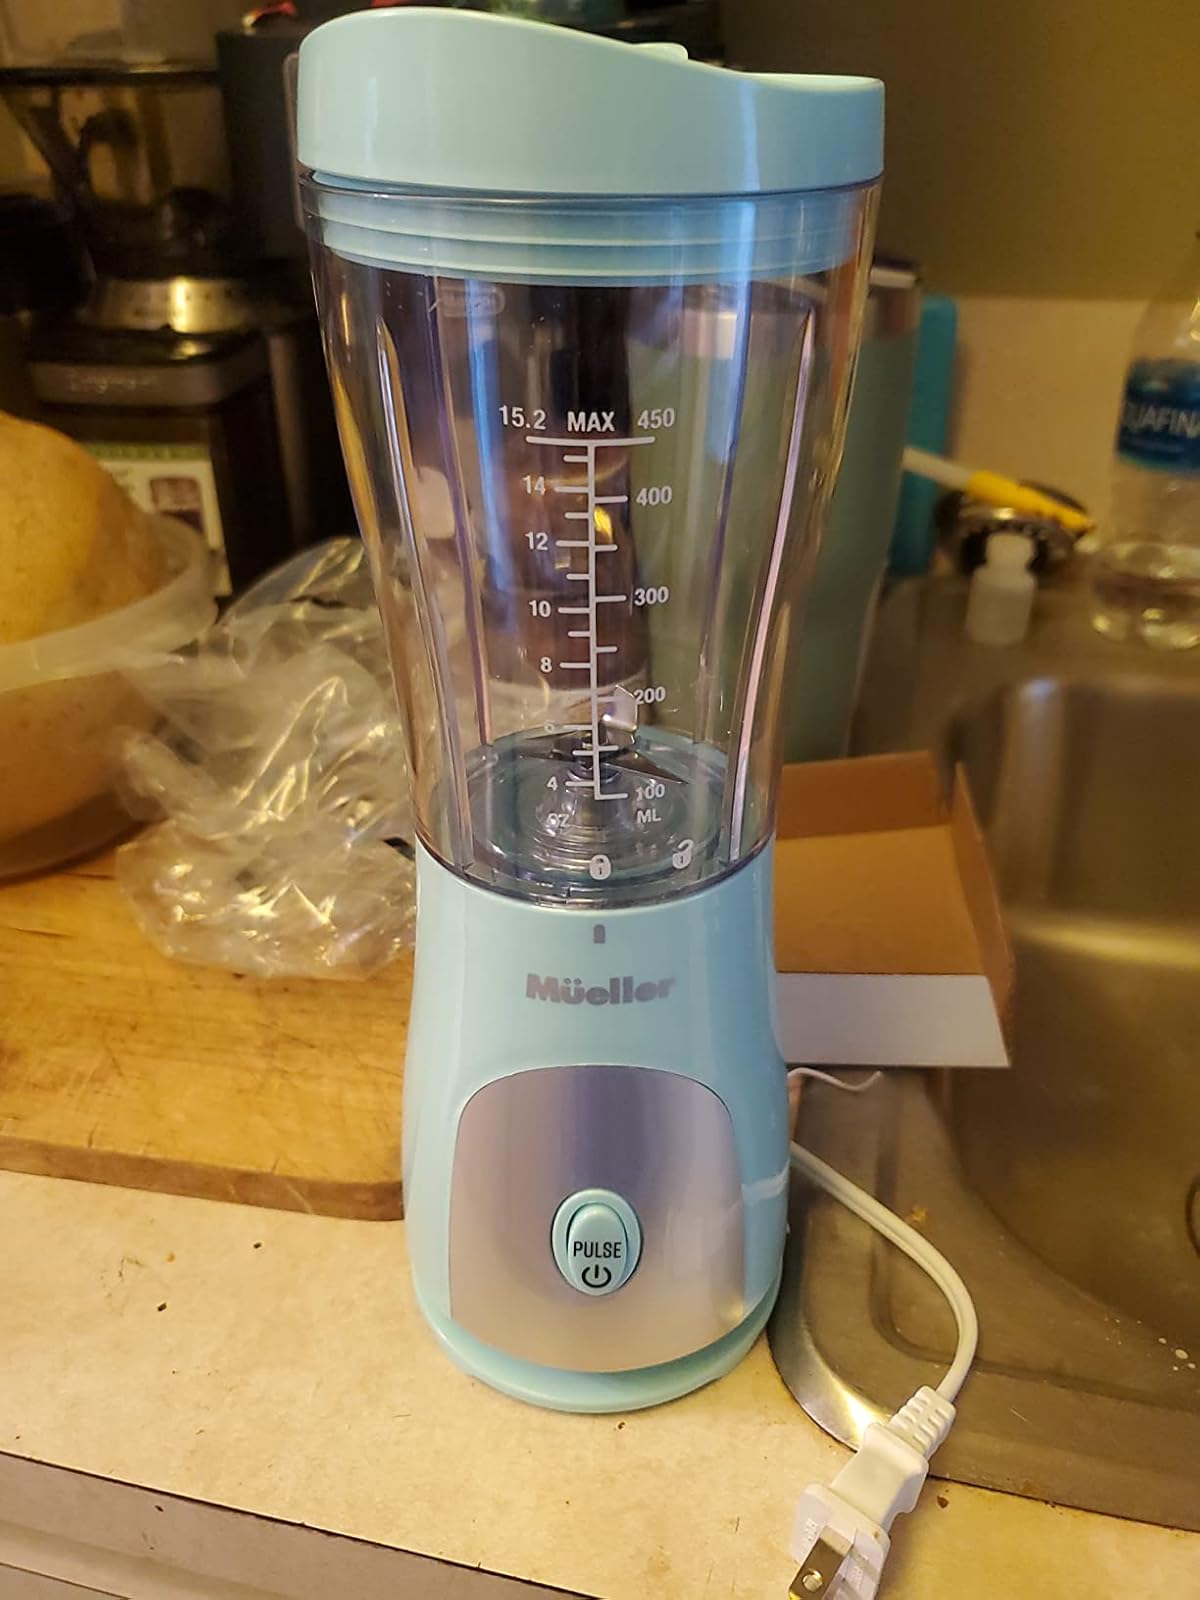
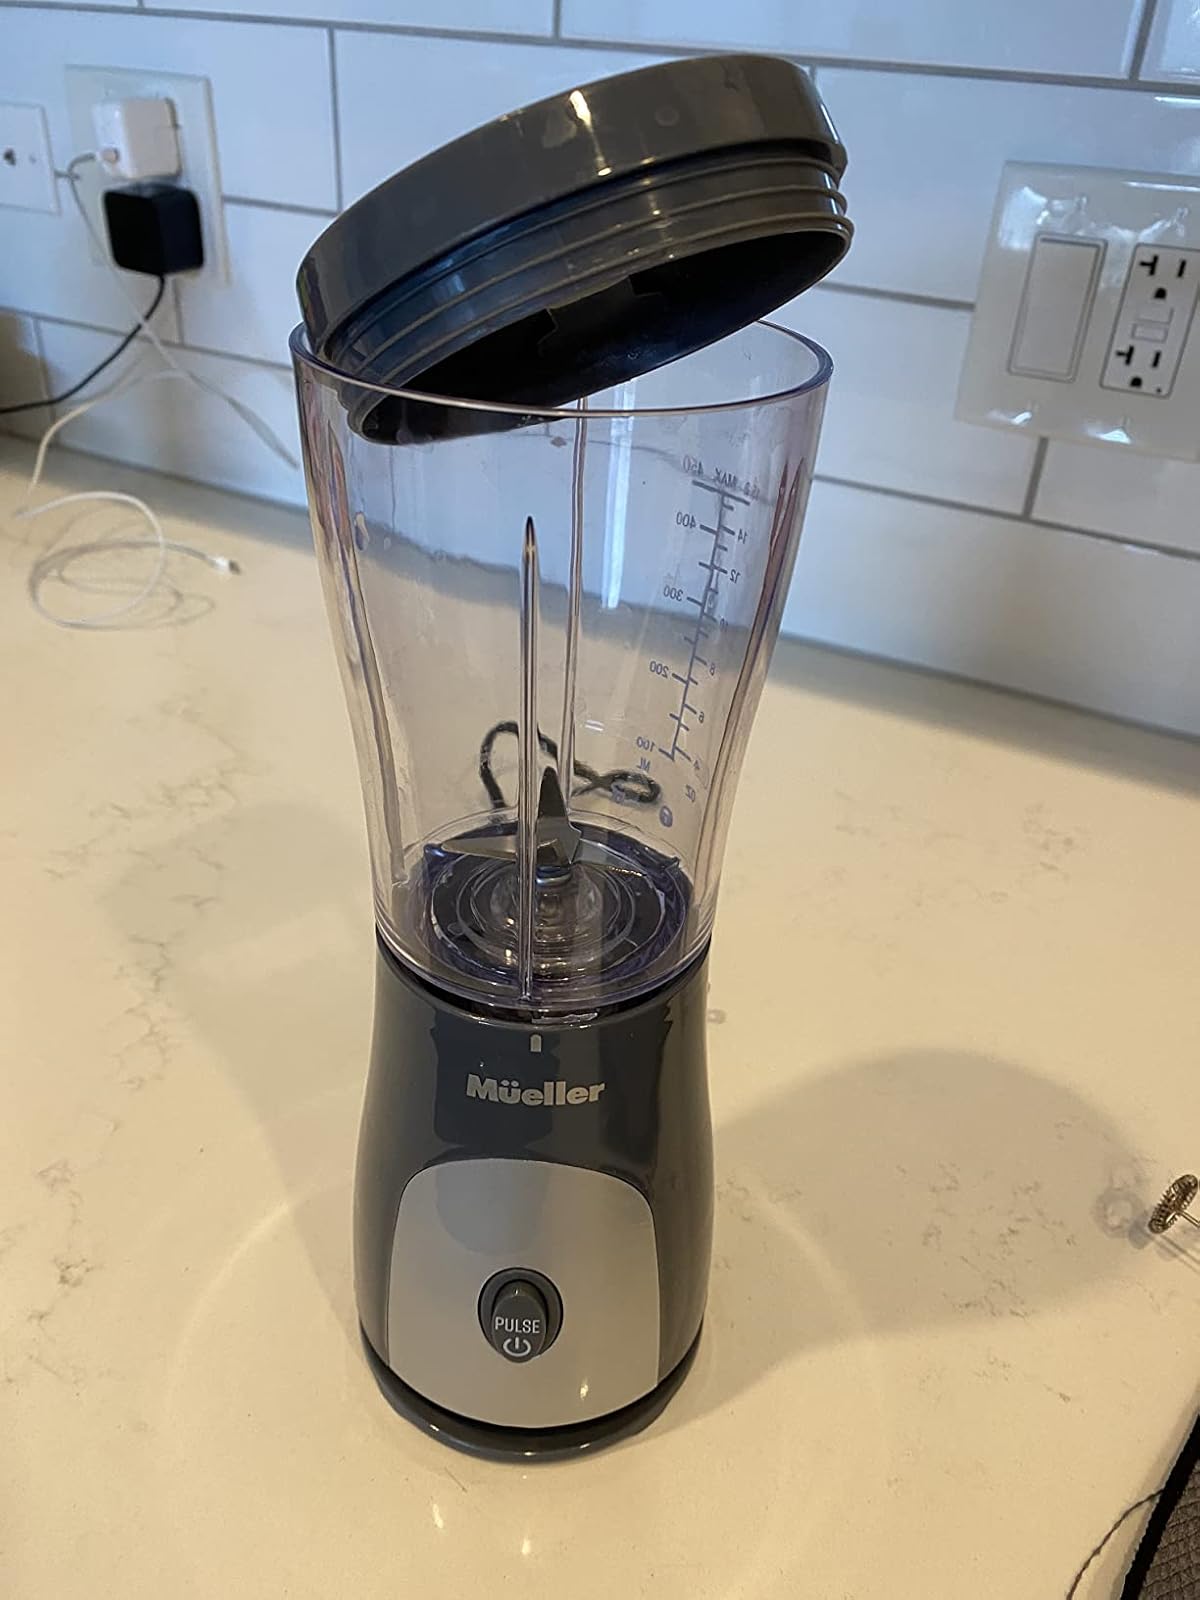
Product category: items_blender
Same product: no